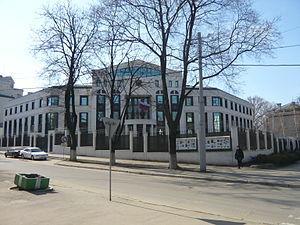
Les représentations diplomatiques de la Russie sont l'ensemble des ambassades et consulats russes établis à l'extérieur du territoire de la Fédération, dépendant du Ministère des Affaires étrangères. La Russie dispose d'un des réseaux d'ambassade parmi les plus étendus au monde, couvrant la quasi-totalité des États reconnus.